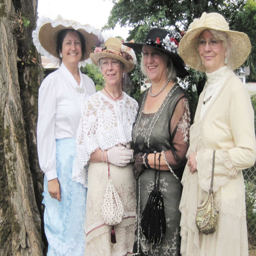
person and friends in costume